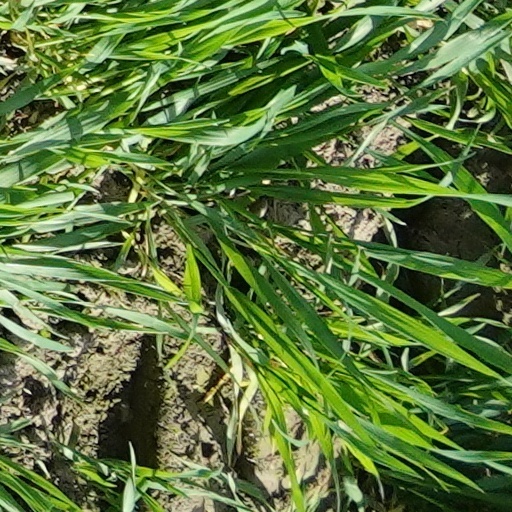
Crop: wheat